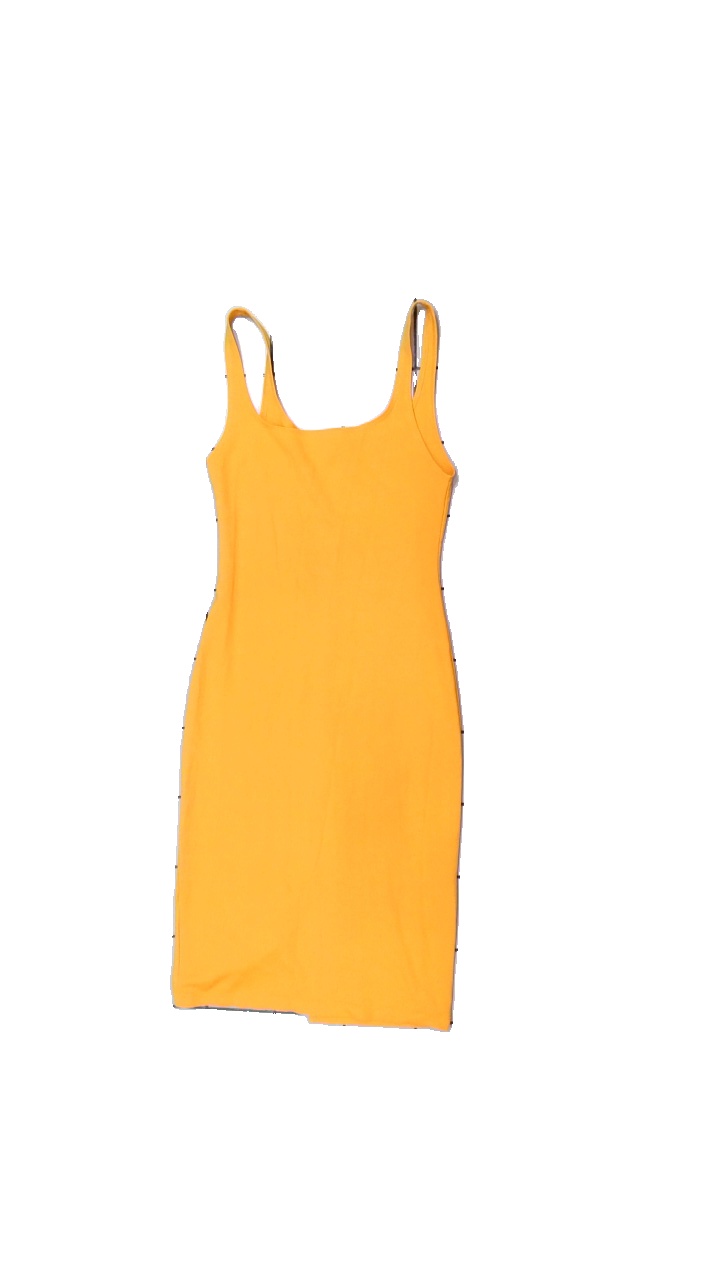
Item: Dress (Ladies)
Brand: Zara
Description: tight klänning
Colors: Orange
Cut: C-collar
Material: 100% polyester
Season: Summer
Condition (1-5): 3
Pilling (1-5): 5
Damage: lösa trådar
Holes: Minor
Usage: Export
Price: <50